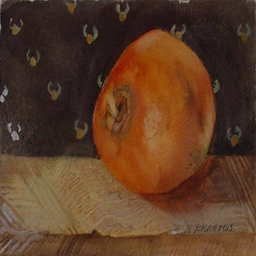
Label: Orange